Military nutrition

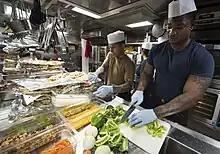
United States Navy culinary specialists preparing food in the galley of the

Military nutrition is the field and study of food, diet, and nutrition in the military. It generally covers and refers to military rations and nutrition in military organizations and environments.